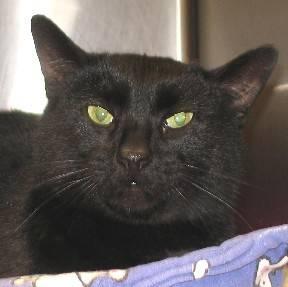
cat